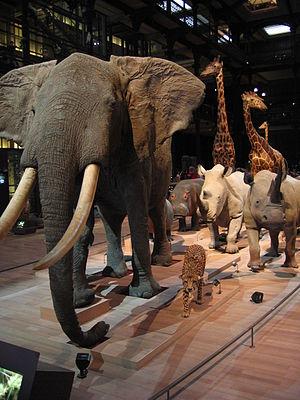
Le troupeau de la faune africaine dans la nef centrale de la grande galerie de l'Évolution du Muséum national d'histoire naturelle, à Paris."